Federal University of Pernambuco Recife School of Law

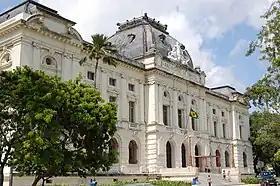
The building of the Law School of the Federal University of Pernambuco.

The Recife School of Law, is the law school of the Federal University of Pernambuco (formerly in Portuguese "Faculdade de Direito do Recife" and now "Faculdade de Direito da Universidade Federal de Pernambuco"), it is located in Recife, Pernambuco, Brazil.